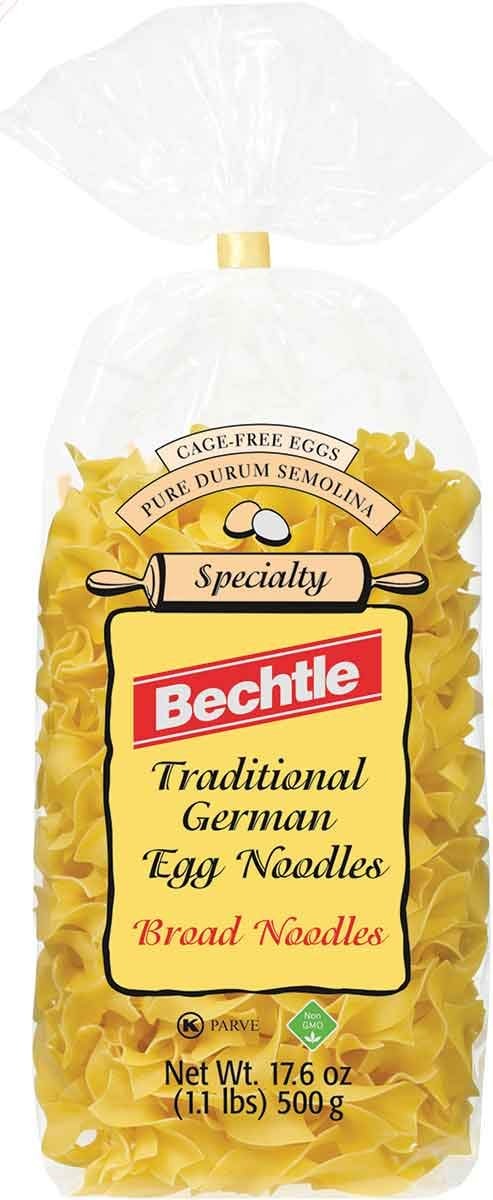
Item Name: Bechtle Traditional German Broad Egg Noodles, 17.6 Ounce (Pack of 12)
Bullet Point 1: Premium GMO-free egg noodles
Bullet Point 2: Made with raw ingredients and fresh eggs from cage free chickens
Bullet Point 3: No artificial colors or flavors
Bullet Point 4: Bechtle offers Traditional German Egg Noodles in a variety of shapes, sizes, and flavors
Bullet Point 5: Product of Germany
Value: 211.2
Unit: ounce

Price: 32.315